Tourism in Italy

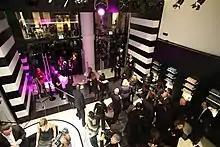
Milan Fashion Week

Italy is also a destination for shopping tourism. Italian fashion has a long tradition. The shops that attract the most tourists are those of clothing, leather goods and cosmetics and perfumery, while the most visited Italian cities for this type of tourism are, in descending order of visits, Milan, Florence, Rome, Venice and Turin.